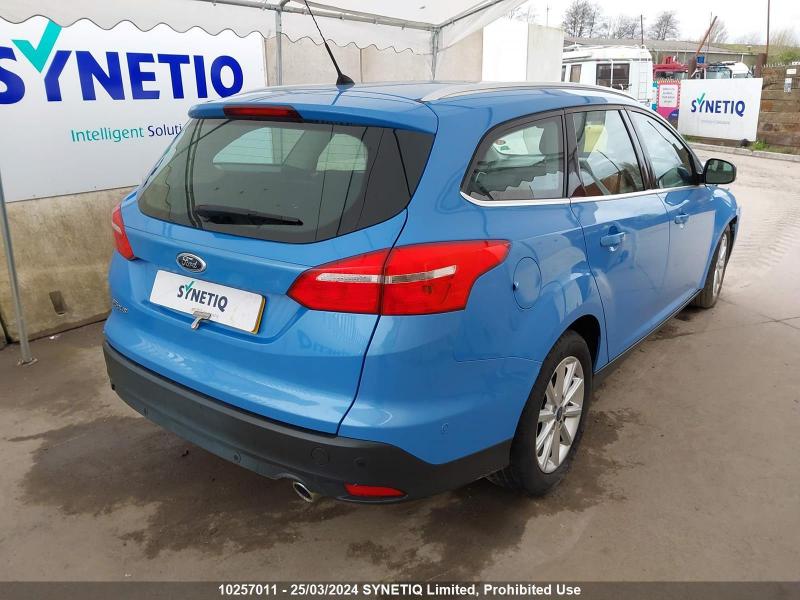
Aucun dommage détecté.
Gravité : aucun